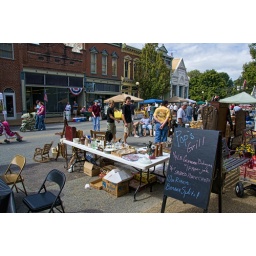
Pops sign in street